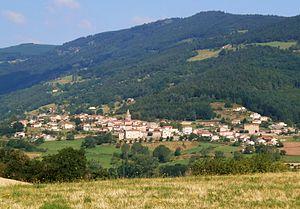
Vue générale du village de Vanosc, juillet 2014
Vanosc est une commune française, située dans le département de l'Ardèche en région Auvergne-Rhône-Alpes.